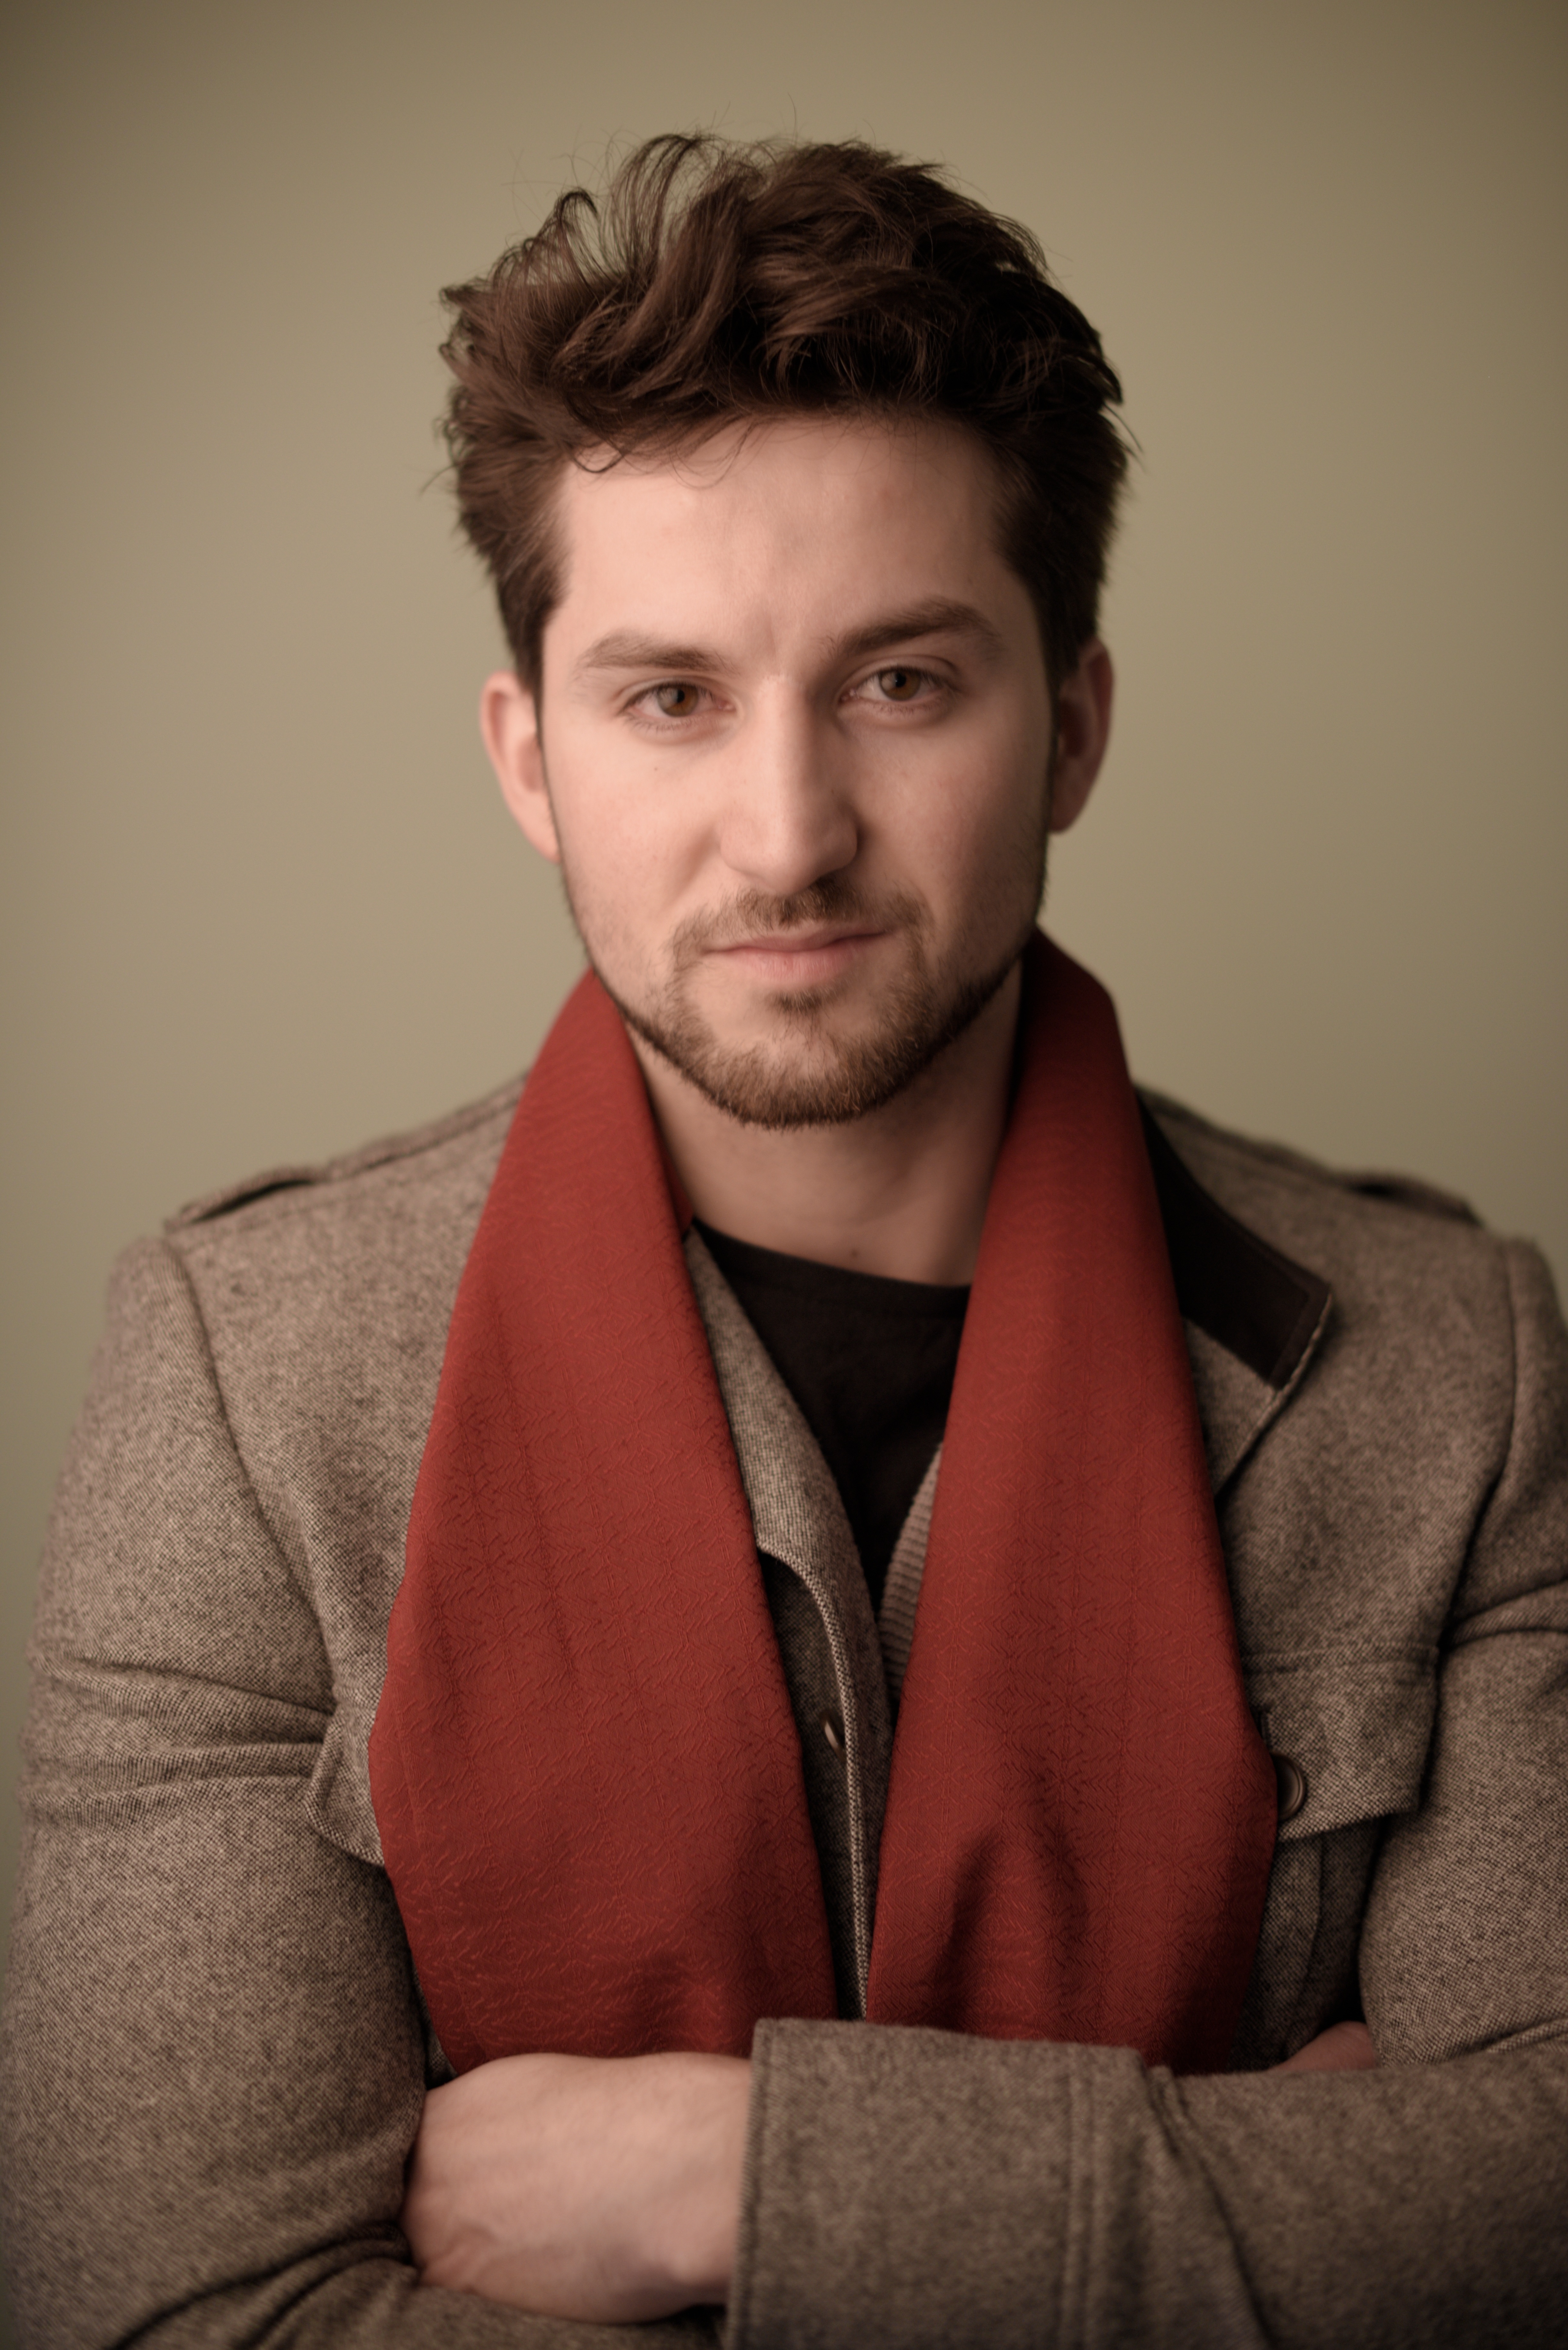
man, person, hair, male, portrait, model, red, sitting, hairstyle, beard, face, head, portrait photography, facial hair